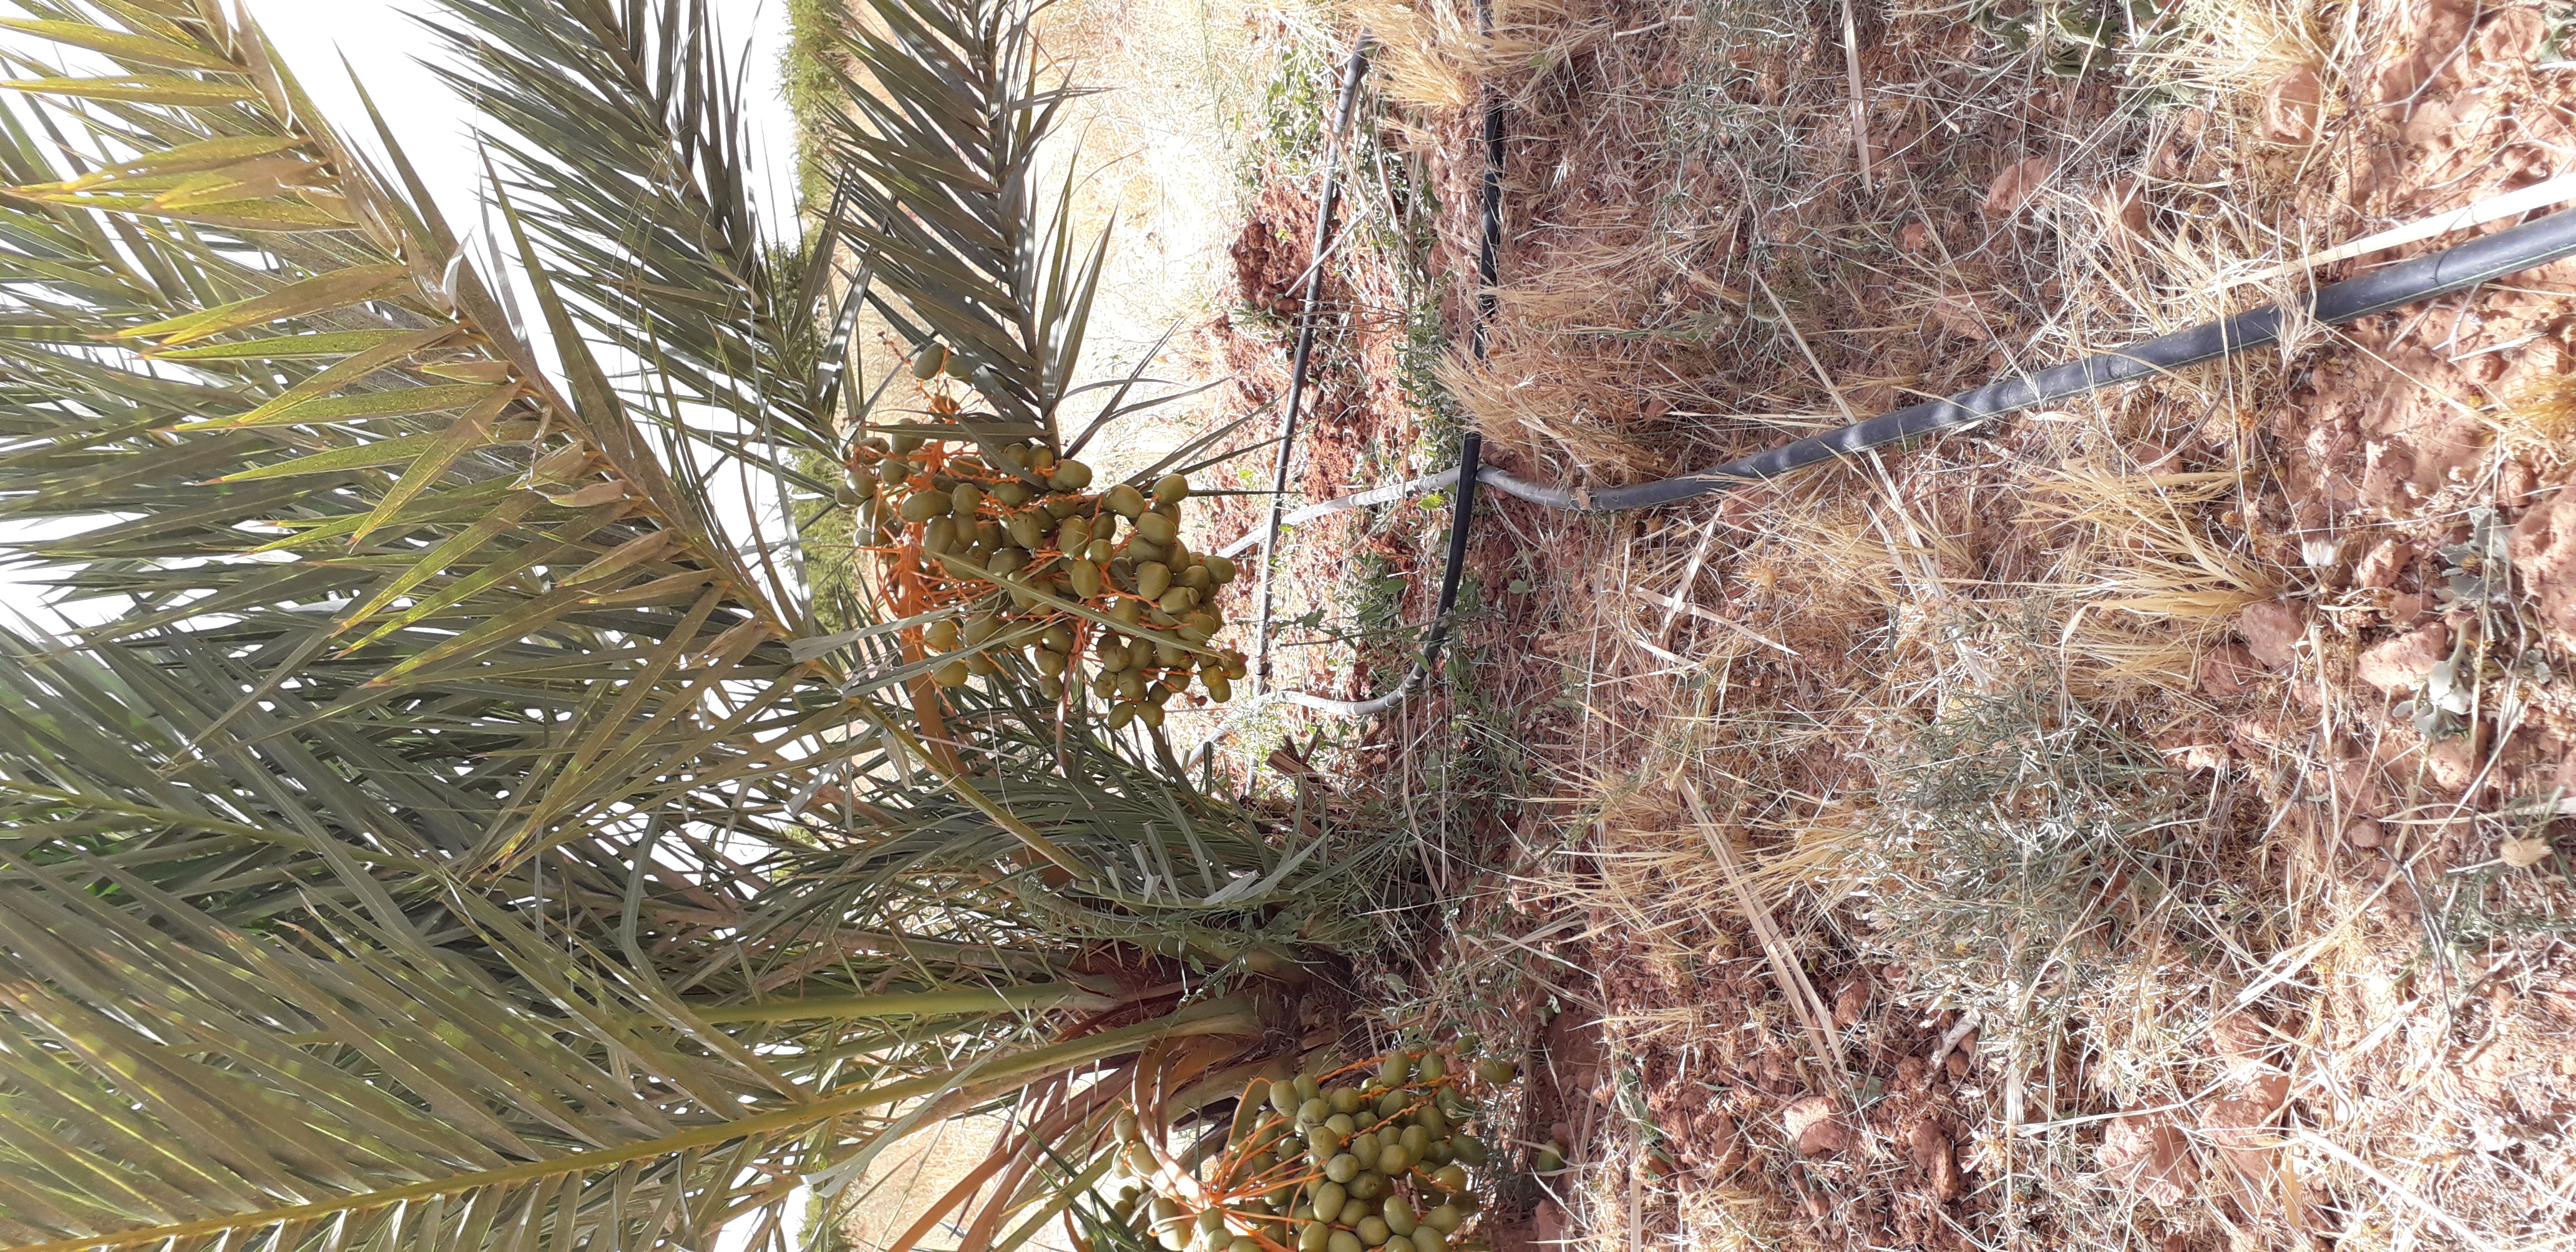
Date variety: Boufagous